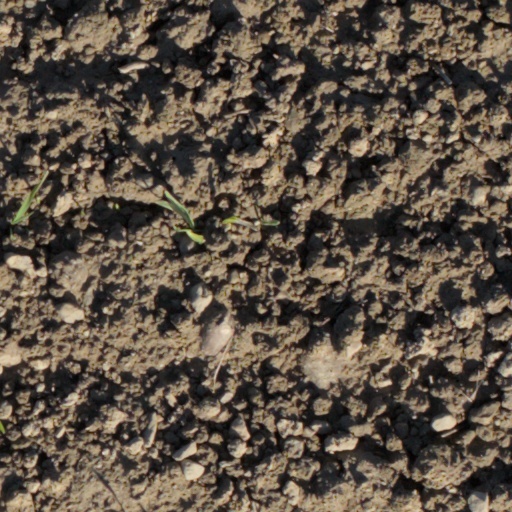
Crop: wheat